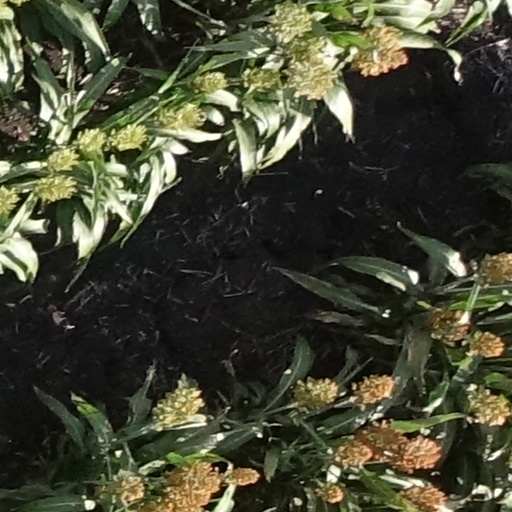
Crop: sorghum